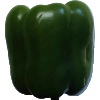
Label: Pepper Green 1